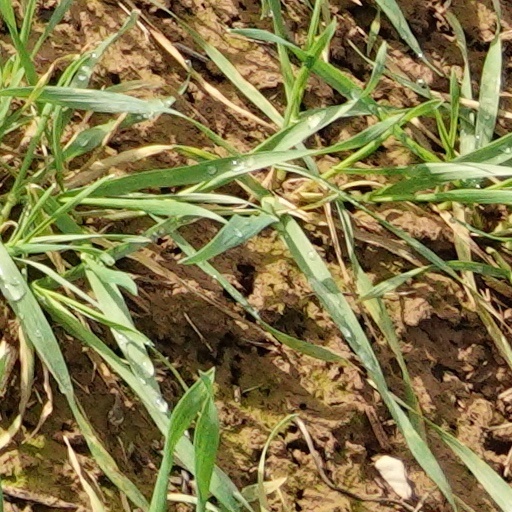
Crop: wheat